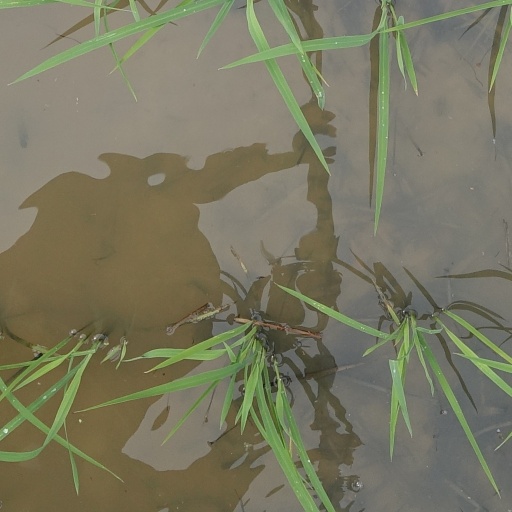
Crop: rice